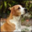
Label: dog